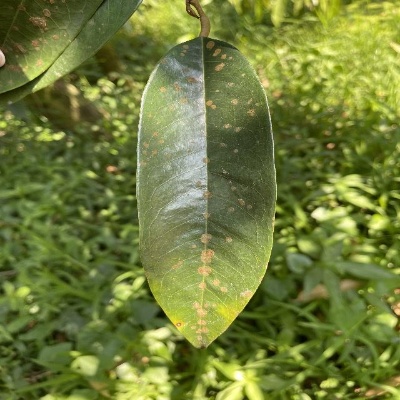
Label: Leaf_Algal